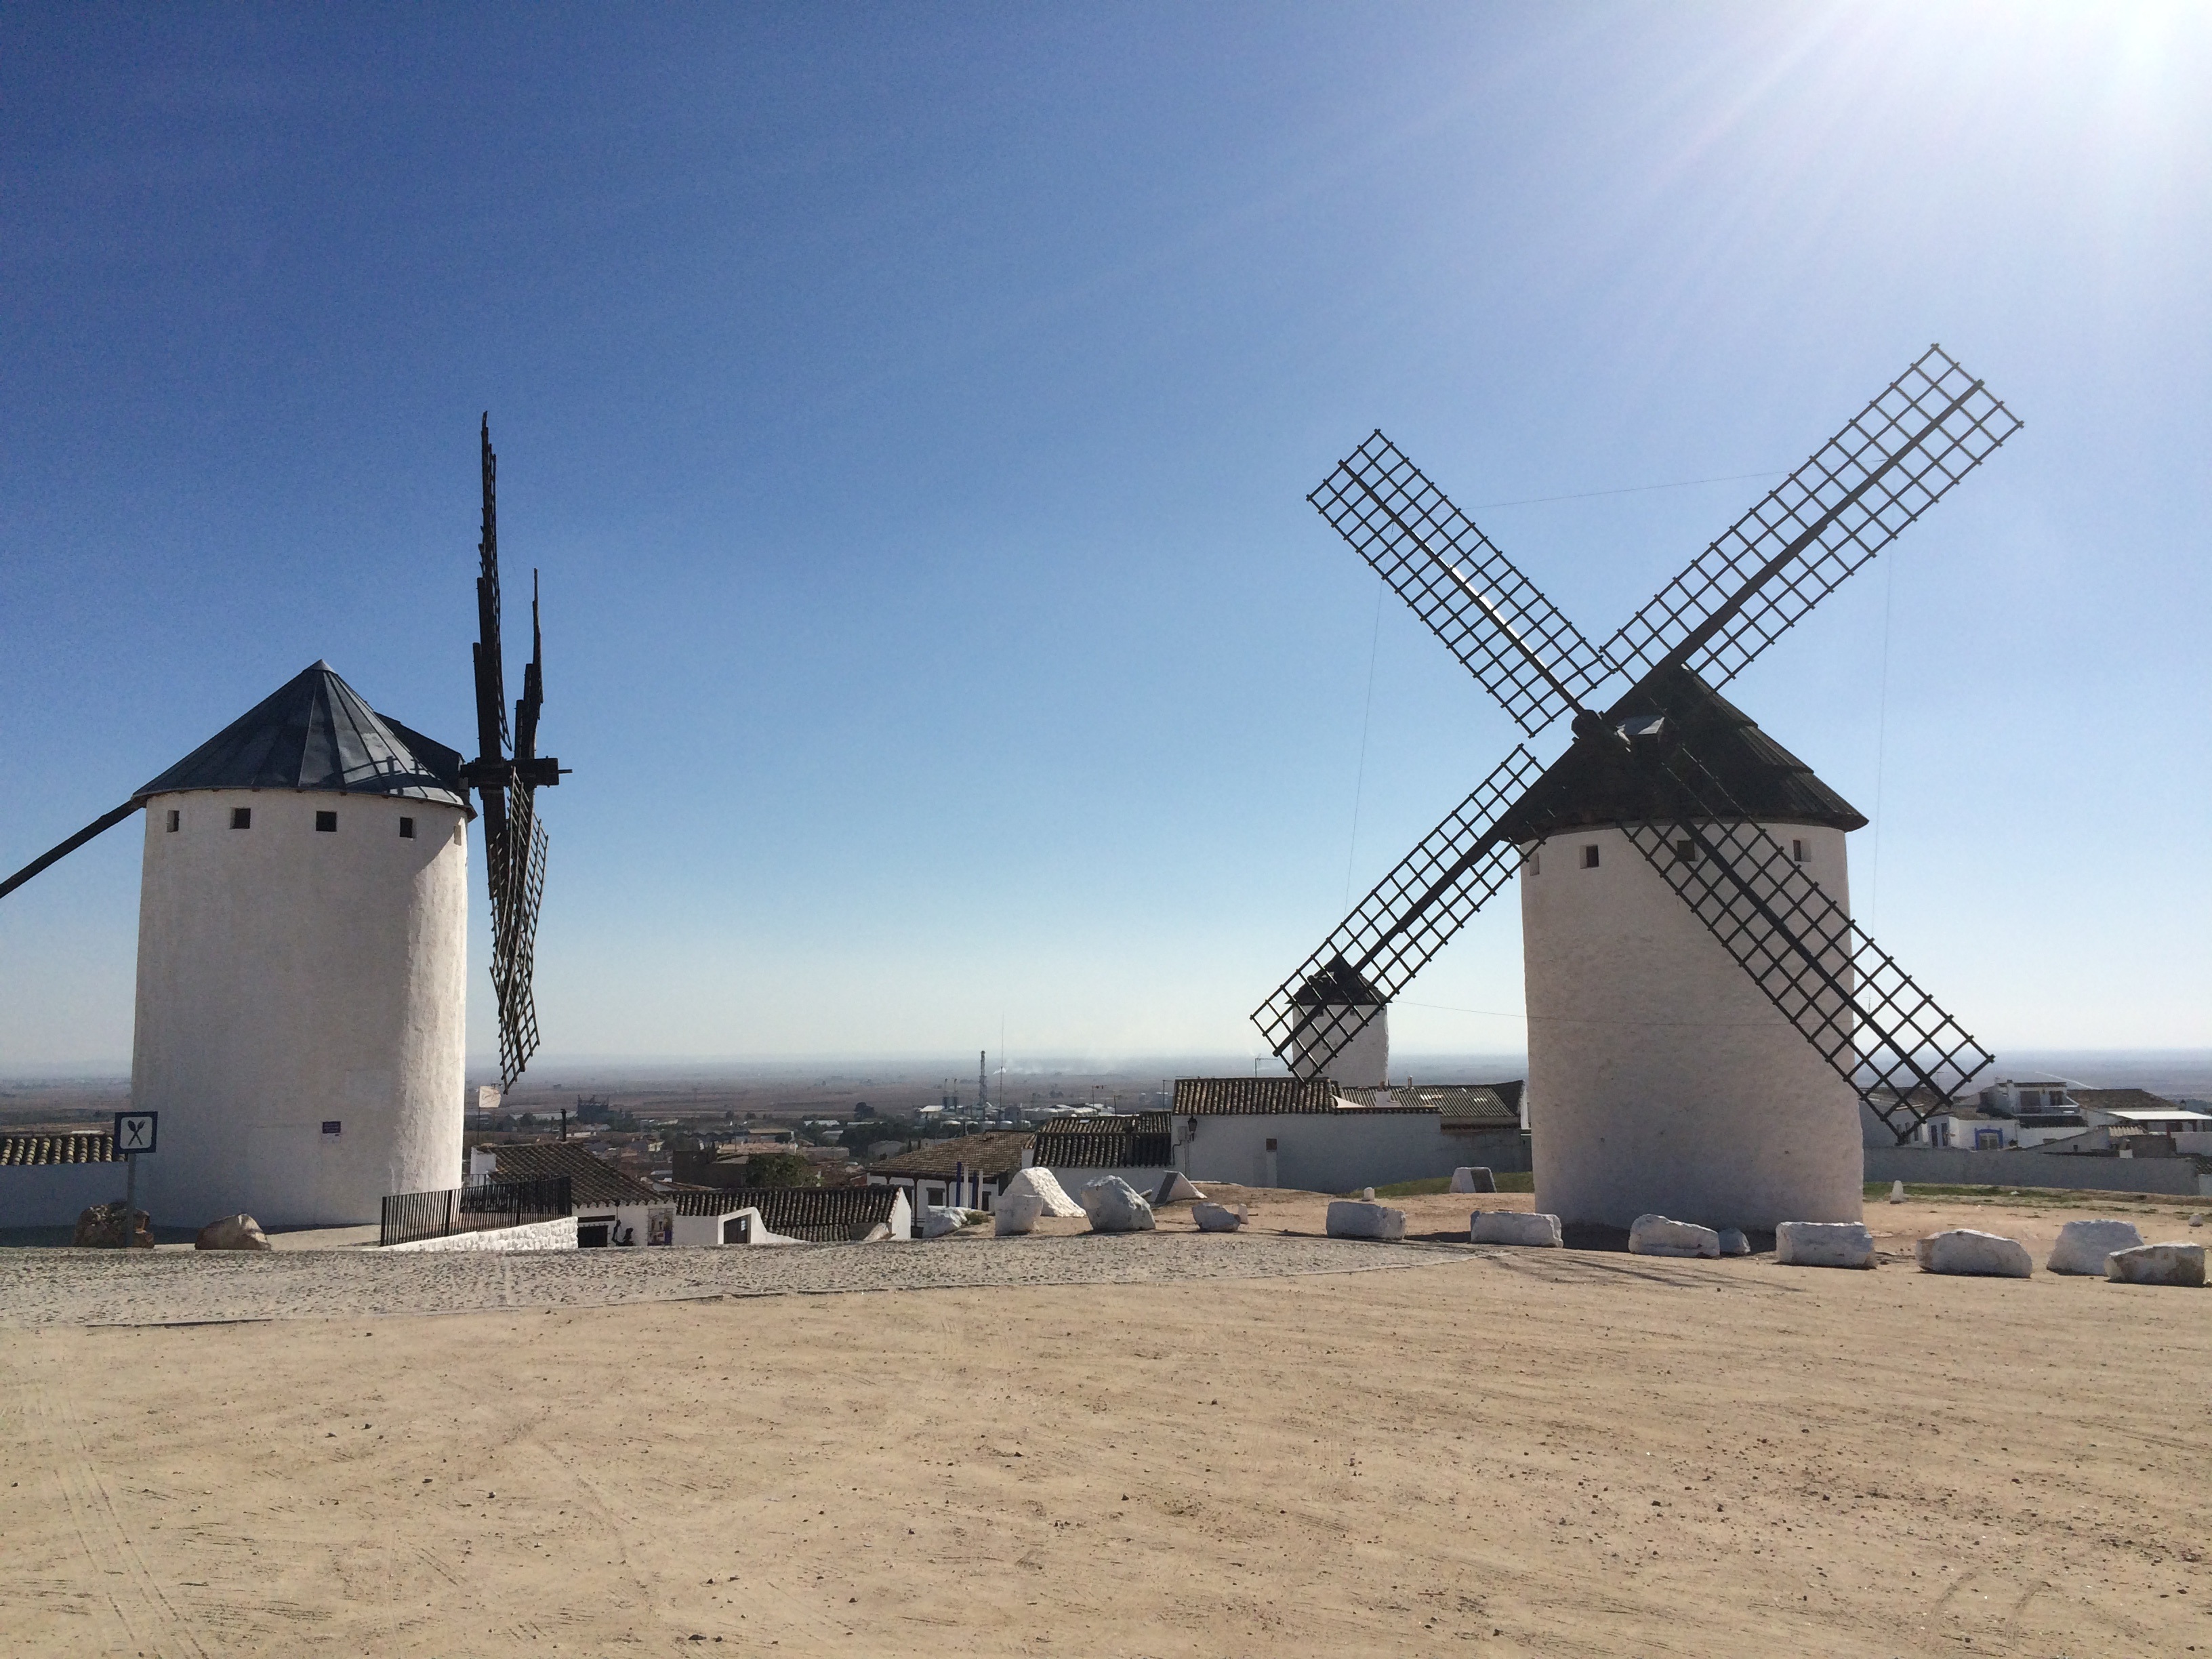
windmill, wind, building, machine, spain, mill, wind farm, mills, campo de criptana